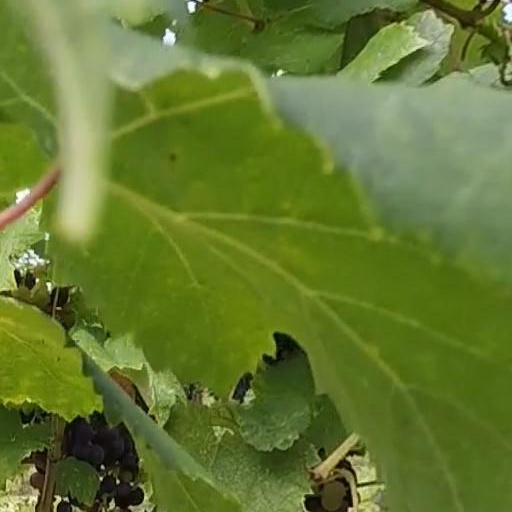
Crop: grape